List of Liberty ships (H)

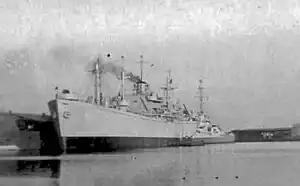
USS "Luna"

was built by J. A. Jones Construction Company, Brunswick. Her keel was laid on 12 December 1944. She was launched on 12 January 1945 and delivered on 24 January. Built for the WSA, she was operated under the management of United States Navigation Co. Sold in 1947 to Northeastern Steamship Corp and renamed "North Beacon". Operated under the management of Orion Shipping and Trading Co. Sold in 1955 to Bethlehem Steel Corp. and renamed "Texmar". Initially operated under the management of Ore Navigation Corp., but management transferred to Calmar Steamship Corp. later that year. She ran aground and broke in two off Grays Harbour, Washington on 30 December 1960 whilst on a voyage from Seattle to New York and was a total loss. Both parts were refloated in October 1961. They were towed to Aberdeen, Washington and scrapped.